Post-Suharto era in Indonesia

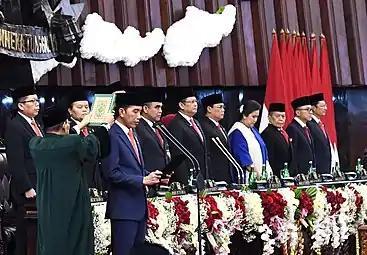
Second inauguration of Joko Widodo, 20 October 2019

Under Megawati Sukarnoputri, the daughter of Indonesia's first president Sukarno, the process of democratic reform begun under Habibie and Wahid continued, albeit slowly and erratically. Megawati appeared to see her role mainly as a symbol of national unity, and she rarely actively intervened in government business. Under her tenure, the Mutual Assistance Cabinet helped govern the country. It included Megawati's successor, the retired General SBY. The military, disgraced at the time of Suharto's fall, regained much of its influence. Corruption continued to be pervasive though Megawati herself was seldom blamed for this, and also commence military operations against the GAM separatist.